Secret Agent of Japan

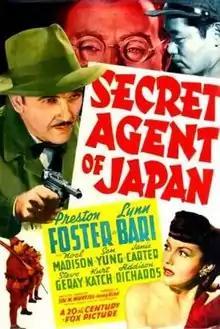

Secret Agent of Japan is a 1942 film directed by Irving Pichel and starring Preston Foster. It was the first American anti-Japanese war film produced by a major studio after the attack on Pearl Harbor.